Polar plotter

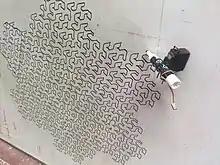
A fourth stage Gosper curve plotted on a whiteboard polargraph.

A polar plotter also known as polargraph or Kritzler is a plotter which uses two-center bipolar coordinates to produce vector drawings using a pen suspended from strings connected to two pulleys at the top of the plotting surface. This gives it two degrees of freedom and allows it to scale to fairly large drawings simply by moving the motors further apart and using longer strings. Some polar plotters will integrate a raising mechanism for the pen which allows lines to be broken while drawing.